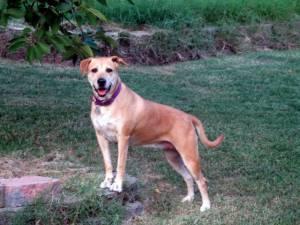
american pit bull terrier